Diedrich Knickerbocker

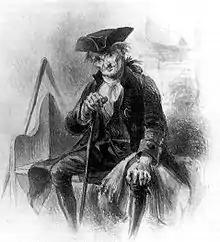
The fictional "Diedrich Knickerbocker" from the frontispiece of "A History of New-York", a wash drawing by Felix O. C. Darley

Diedrich Knickerbocker is an American literary character who originated from Washington Irving's first novel, "A History of New-York from the Beginning of the World to the End of the Dutch Dynasty, by Diedrich Knickerbocker" (1809). He is a Dutch-American historian who is dressed in eighteenth-century breeches, which would later return to fashion as "knickerbockers", later shortened to "knickers". The word "knickerbocker" is also used to refer to people who live in Manhattan, and was adopted in a shortened form as the Knicks by the city's NBA professional basketball team.